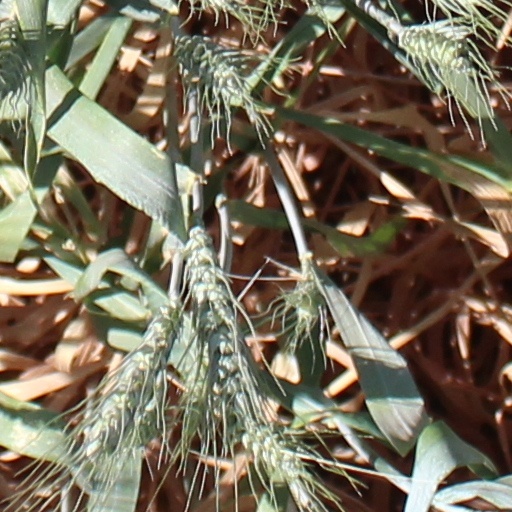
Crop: wheat